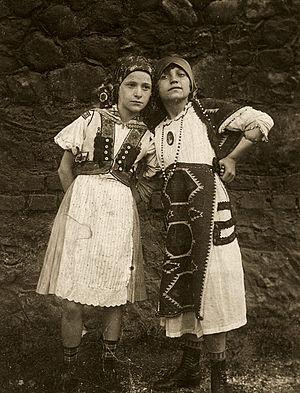
L'histoire de la Macédoine du Nord, petit État du sud des Balkans, commence, au sens strict, lors de son indépendance vis-à-vis de la République fédérative socialiste de Yougoslavie en 1991. Dans un sens plus large, l'histoire de la « Macédoine », dont traite le présent article, concerne un ensemble géographique et historique bien plus vaste, habité par de nombreux peuples au cours du temps. Le territoire ainsi désigné a maintes fois changé de forme et fut inclus dans divers États successifs. La république actuelle n'occupe que le tiers du royaume antique. Elle regroupe la majorité des Slaves macédoniens, parlant une langue slave, également présente en Bulgarie du sud-ouest et en Grèce du nord, et linguistiquement proche du bulgare. La République de Macédoine du Nord abrite aussi des minorités albanaises, valaques et tsiganes.